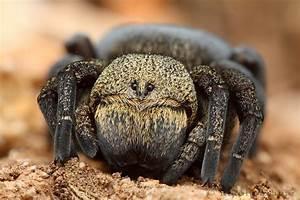
spider